Battle of Buna–Gona: Japanese forces and order of battle

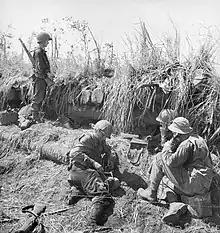
American signallers operating beside a captured Japanese bunker at Buna. AWM013979

Maximum use was made of locally available resources. Concrete and steel was also used to a limited extent. A typical structure was revetted with coconut logs, reinforced with 44-gallon (55 US gal) drums filled with earth or concrete. The roof was made from two or three courses of logs, covered with earth. Ammunition boxes filled with earth and used rice bags were also common in construction. Most of the structure was built above ground due to the shallow water table. The complete structure might be above ground level. A large proportion had been constructed well in advance of the battle and were extremely well camouflaged by jungle regrowth which quickly covered them. Entrances were designed to protect the occupants from grenade blasts.